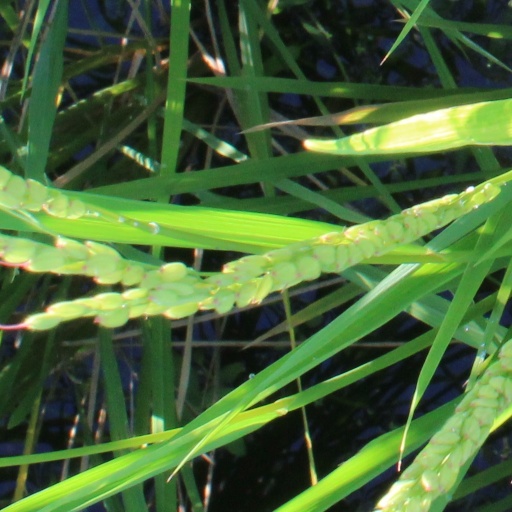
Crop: rice